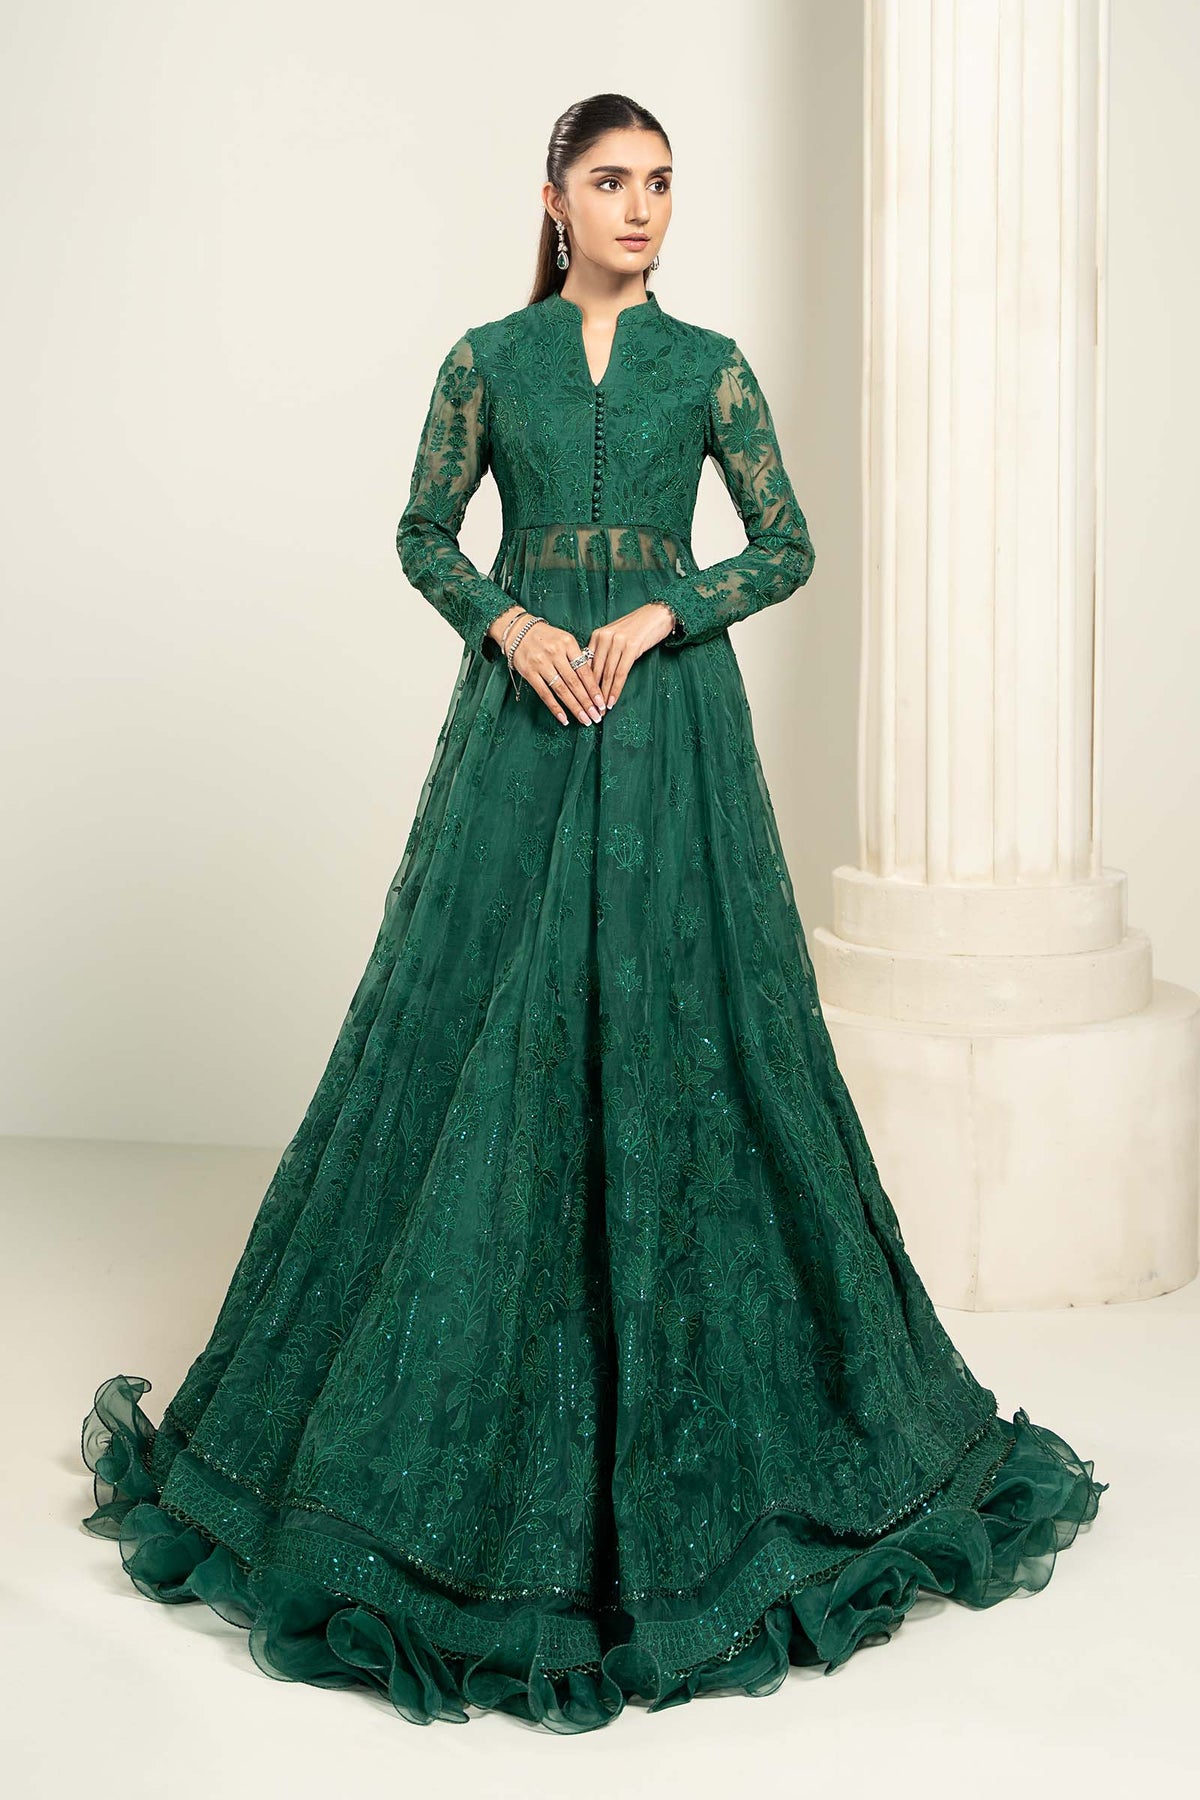
emerald long sleeve net embroidered gown